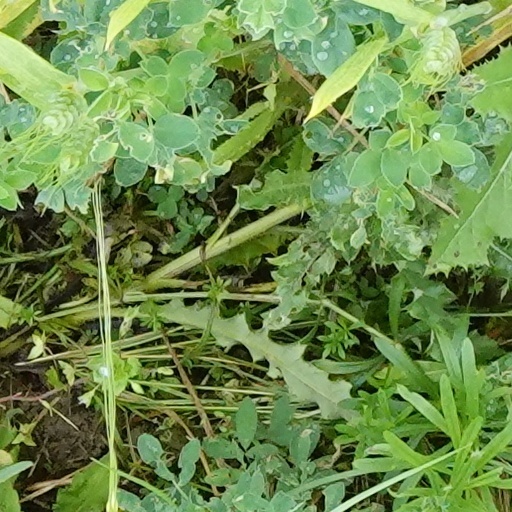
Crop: wheat